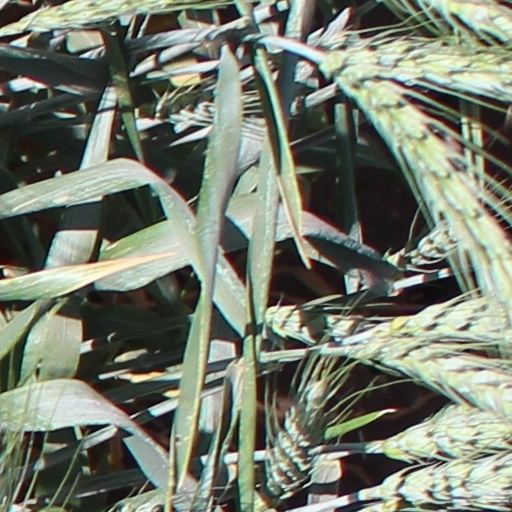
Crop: wheat